The Worst Witch (1998 TV series)

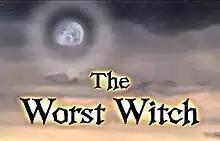
Series title card

The Worst Witch is an ITV television series, running from 1998 to 2001, about a group of young witches at an academy for magicians called Cackles Academy. The television series stars Georgina Sherrington and Felicity Jones, and is based on "The Worst Witch" series of books by Jill Murphy (published from 1974). It aired for a total of 40 episodes spread over three television series between 1998 and 2001, before being followed by its sequel "Weirdsister College." Most episodes revolved around the academy, following the adventures of the worst witch ever, Mildred and her friends. The television series was later followed by "The New Worst Witch", which ran for two series and chronicled the experiences of Mildred's younger cousin Hettie as she attended the school.